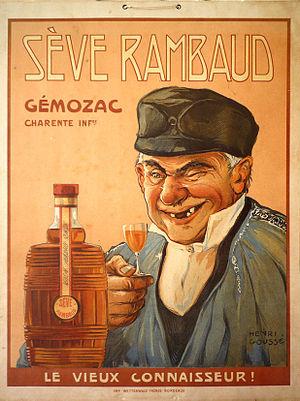
Henri Jean Baptiste Goussé, né à Gémozac le 1ᵉʳ avril 1872et mort le 22 novembre 1914 à Saint-Maurice, est un peintre, affichiste et illustrateur français.